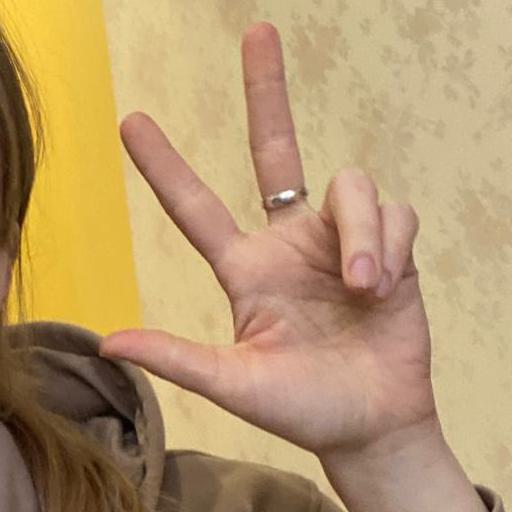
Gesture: three2